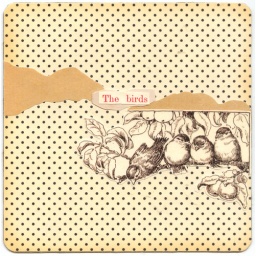
the birds wait in the apple tree